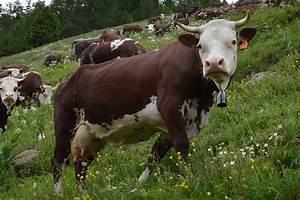
cow